Martello tower

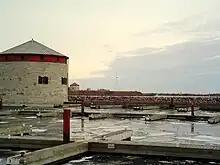
Line of defence: three Martello towers Fort Frederick, Shoal Tower, and Cathcart Tower in Kingston, Ontario

The last Martello tower built in the British Empire is said to be that which composes a part of the larger Fort Denison, built on a small island, Pinchgut Island, in Sydney Harbour, New South Wales. It is the only Martello tower to have been built in Australia.